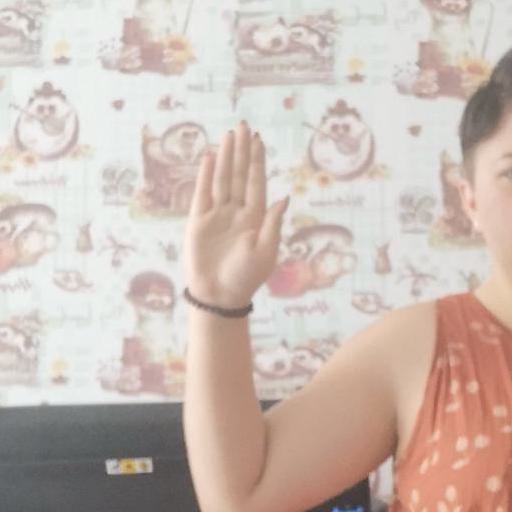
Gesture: stop